Clara Gilbert Cole

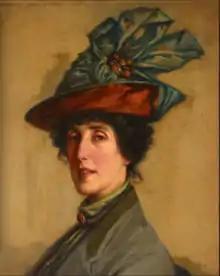
1912 painting by Herbert Cole

Clara Gilbert Cole (4 December 1868 – 4 February 1956) was an English suffragist, socialist, pacifist, anarchist, poet, and pamphleteer.